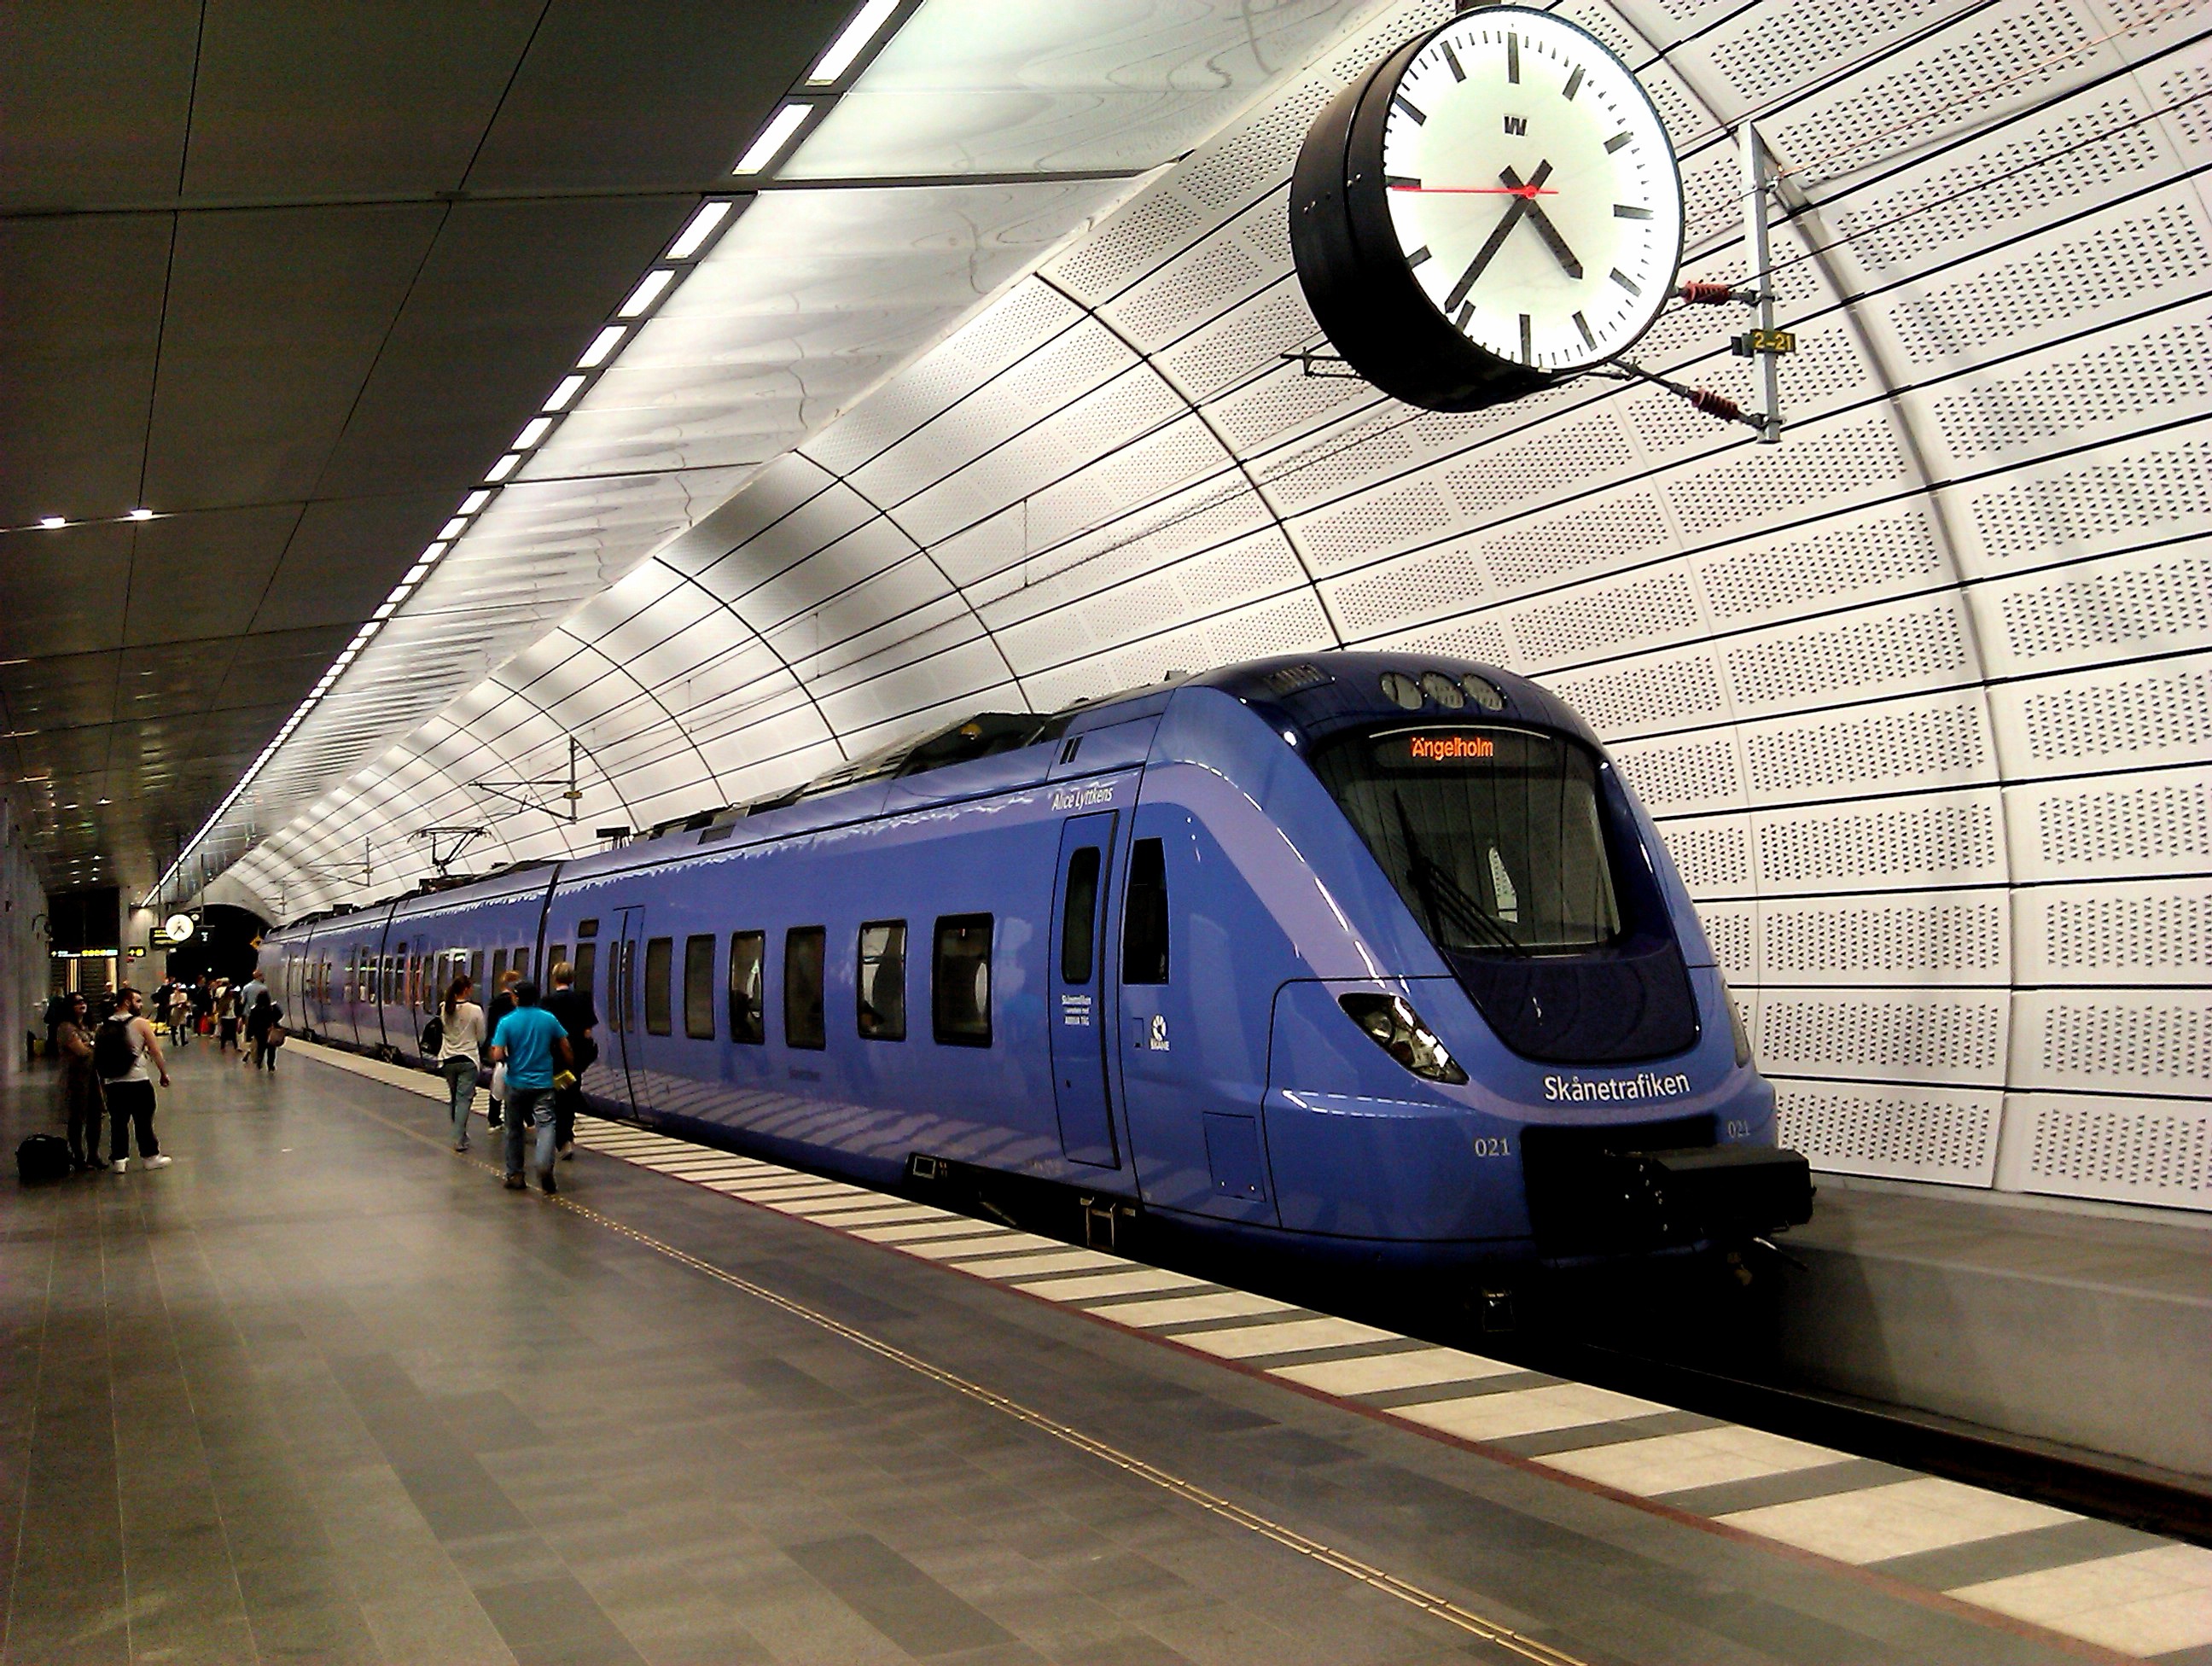
railroad, interior, building, train, subway, underground, transportation, transport, vehicle, train station, platform, public transport, tracks, passengers, sweden, passenger, rail transport, mass transit, tgv, bullet train, land vehicle, rolling stock, metropolitan area, rapid transit, passenger car, high speed rail, maglev, p gat g